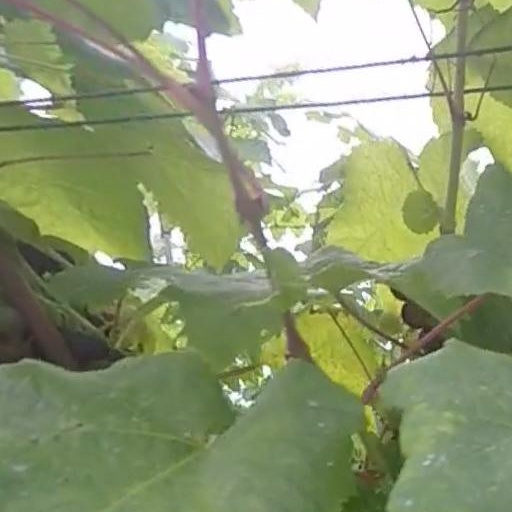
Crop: grape